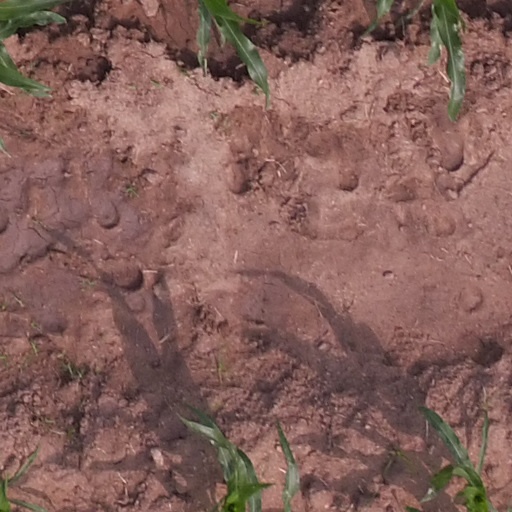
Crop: maize; corn